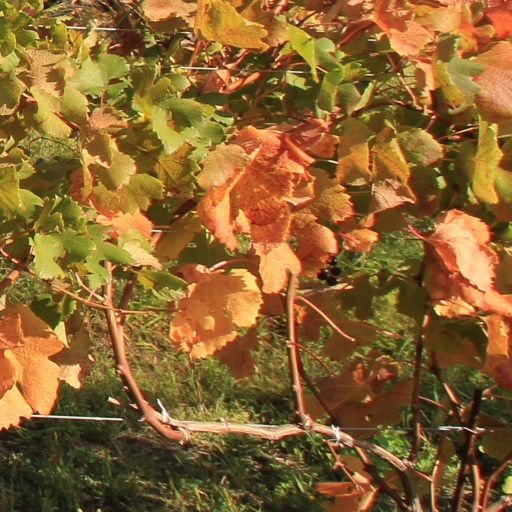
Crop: grape